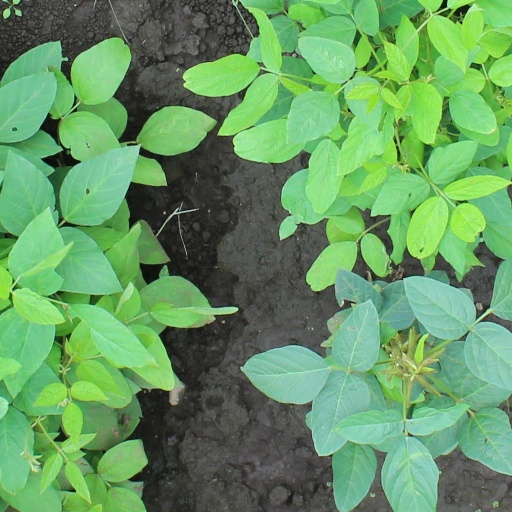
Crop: soybean